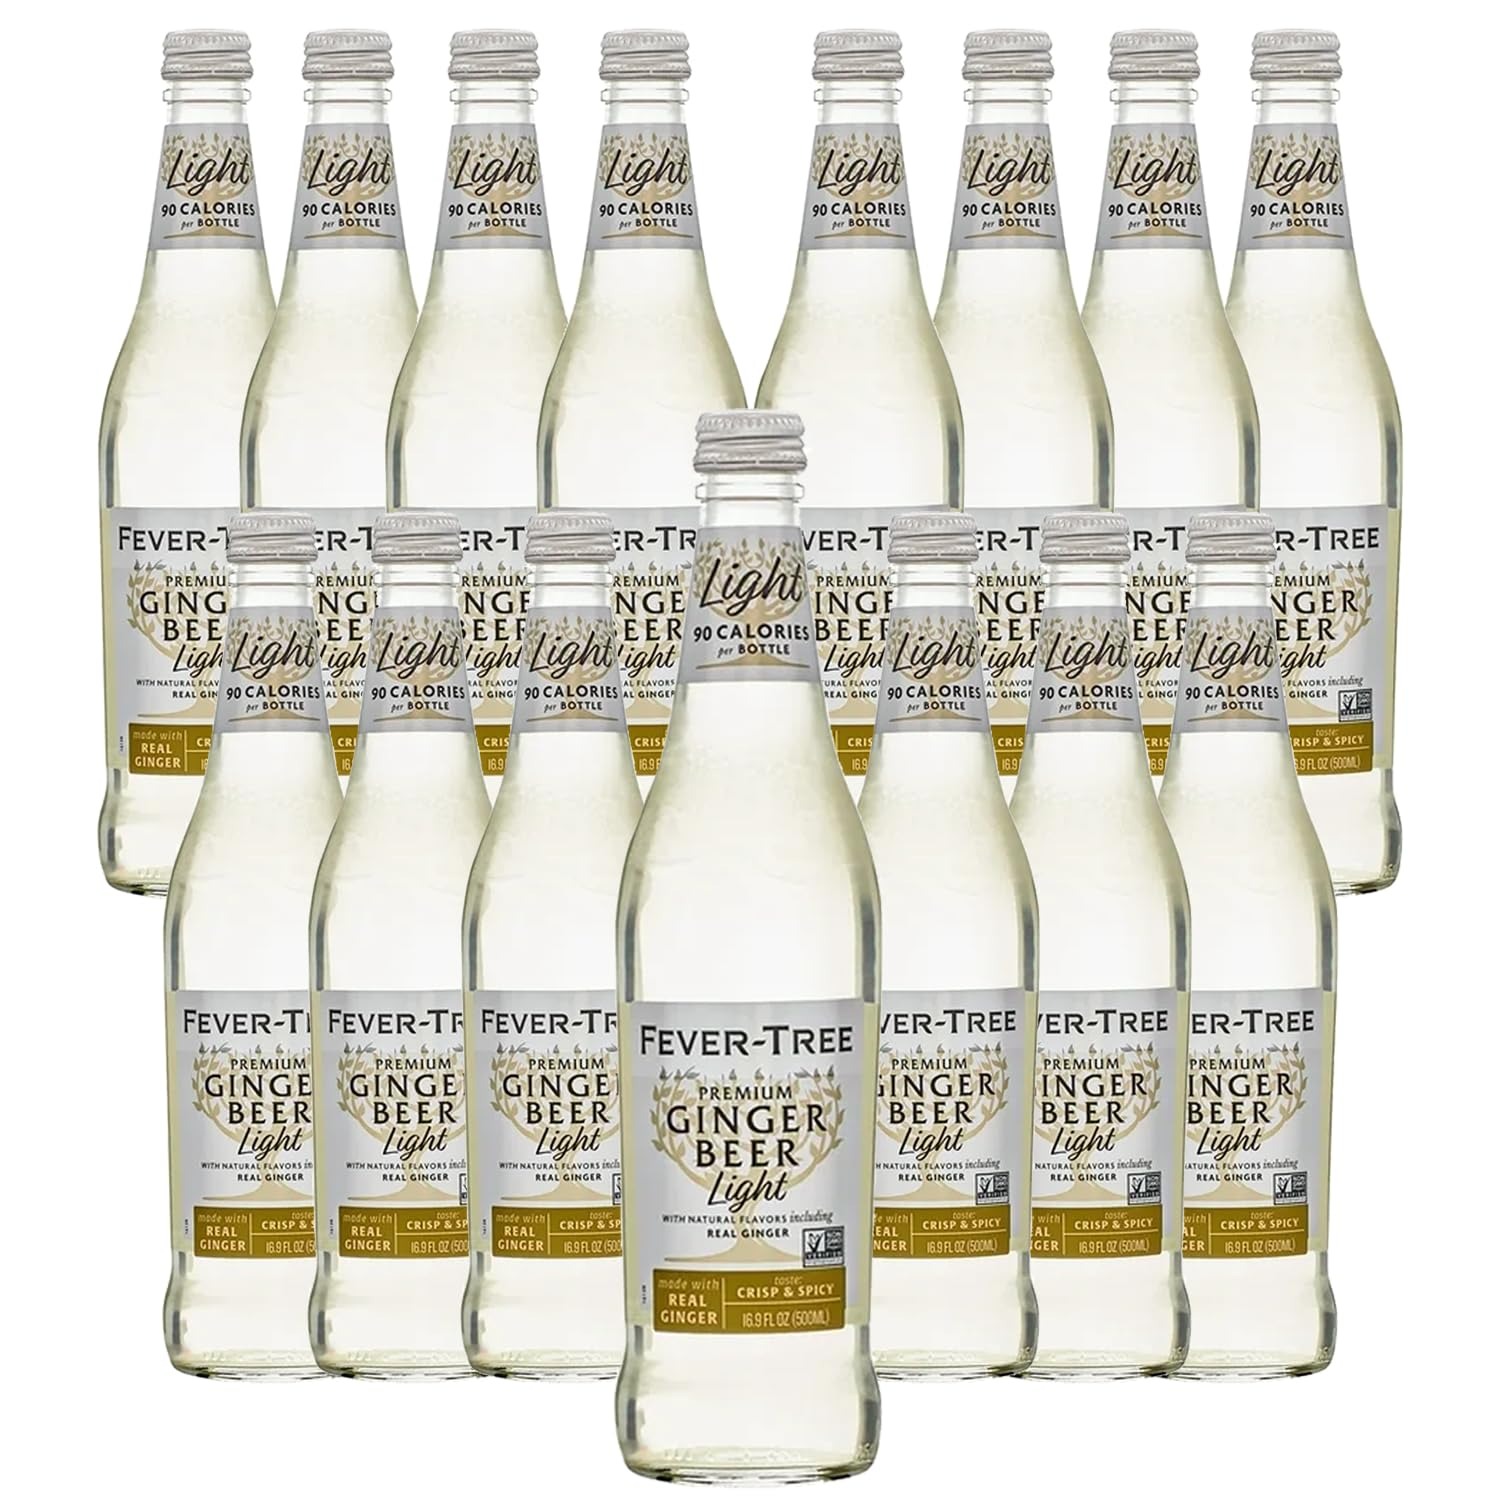
Item Name: Fever Tree Premium Refreshingly Light Ginger Beer - Premium Quality Mixer and Soda - Refreshing Beverage for Cocktails & Mocktails 500ml Bottle
Bullet Point 1: Signature Ginger Fusion: Created through the brewing process using Fever Tree's sig-nature blend of three gingers sourced from the Ivory Coast, Nigeria, and Cochin, India, this non-alcoholic Ginger Beer delivers a bold and refreshing character.
Bullet Point 2: Deep and Lasting Ginger Presence: Notably avoiding excessive sweetness, this Gin-ger Beer offers a profound and enduring ginger character. The taste is rich, full-bodied, and perfectly balanced to complement premium spirits or to be enjoyed on its own as a standalone soft drink.
Bullet Point 3: Quality Assurance: Non-GMO certified and crafted with naturally sourced ingredients, Fever Tree's Ginger Beer maintains a commitment to quality. Free from artificial sweet-eners or colors, it provides a pure and authentic taste experience.
Bullet Point 4: Distinct Freshness: The beverage boasts a distinct, fresh ginger taste that prevails throughout the drinking experience. Refreshing and clean without overwhelming sweetness, it leaves a comforting warmth at the back of the throat as the liquid passes through the palate.
Bullet Point 5: Tri-Ginger Blend: Fever Tree's pursuit of a fiery and full-bodied taste involves the se-lection of three ginger varieties with complementary yet distinctive flavor profiles. Gin-ger from Cochin in India adds warmth and spice, Ivory Coast contributes fresh green ginger with lemongrass freshness, and Nigerian ginger brings a deep and intense flavor to the blend. The Refreshingly Light version incorporates fruit sugar for sweetness.
Bullet Point 6: Includes (15)500ml Bottles of Premium Light Ginger Beer, Phone and tablet holder and tasting notes/recipes.
Value: 16.9
Unit: Fl Oz

Price: 72.98